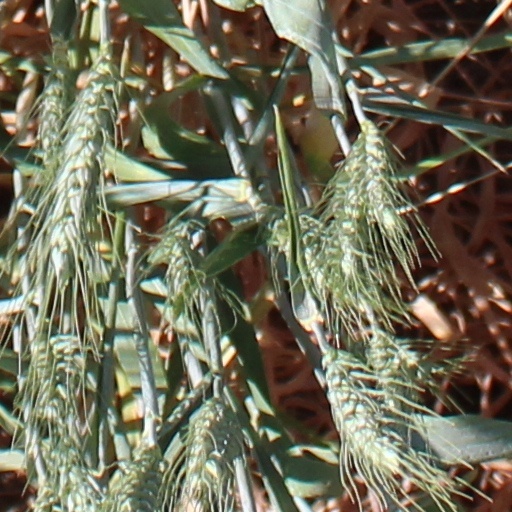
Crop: wheat